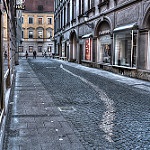
Label: street